Teegarden-Centennial Covered Bridge

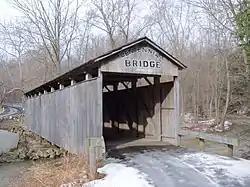
Teegarden-Centennial Covered Bridge

The Teegarden-Centennial Covered Bridge is a covered bridge in Columbiana County, Ohio. The bridge crosses Little Beaver Creek on Eagleton Road, 0.1 miles East of county road 411 near Salem, Ohio. It is currently only open to pedestrian traffic.